No God but God: The Origins, Evolution, and Future of Islam

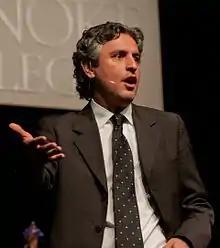
Reza Aslan, the author

The book was chosen "Best Book of the Year" in its category by the "Financial Times". The "Los Angeles Times" dubbed it a "favorite book of the year". Journalist Fareed Zakaria called the book "a textured, nuanced account that presents a living, breathing religion shaped by centuries of history and culture". Professor and author Noah Feldman called it "[e]legant, accessible, and informed by historical scholarship" and "a wonderful view into the rich world of early Islam". A scholarly review in "International Journal of Kurdish Studies" reported that "[s]uch clarity is a welcome and refreshing antidote to the endless obfuscations that emanate from partisans on both sides of the issue."